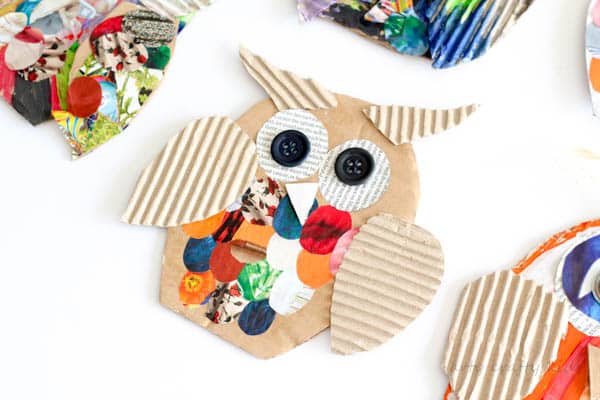
Label: cardboard